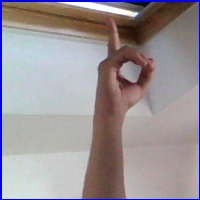
Letra: D